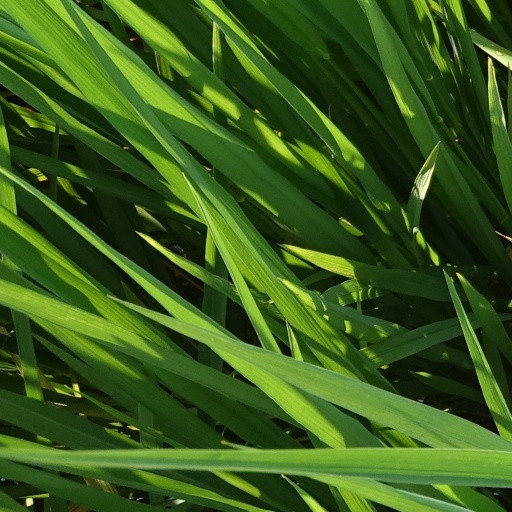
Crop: rice